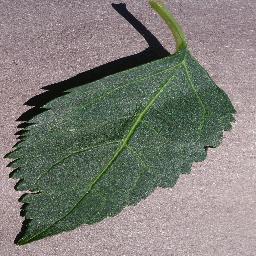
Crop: cherry
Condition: (including_sour)_healthy